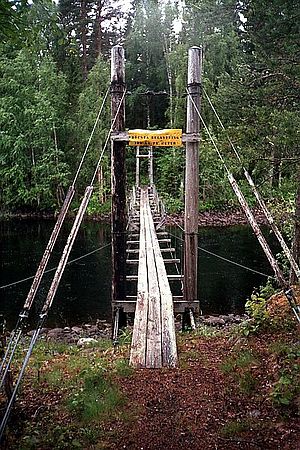
Lögdeälven
Hængebro over Lögdeälven ved Fredrika
Lögdeälven er en skovelv i Västerbottens län i Sverige, med en længde på cirka 200 km. Elven har sine kilder i det højtliggende skov- og vådmarksområdet Stöttingfjället i den sydlige del af landskapet Lappland. I samme område har også Gideälven og Öreälven deres udspring. Lögdeälvens afvandingsområde har en areal på 1.610 km². Lögdeälven løber ud i Bottenhavet ved Rundvik i Nordmalings kommun, vest for byen Nordmaling. Älvens dal har en stor rigdom af landskabsformer, hvilket demonstrerer en elvs udvikling efter den seneste istid. Blandt de seværdige former kan nævnes kløften, som visse steder er 60 meter dyb, samt elvens nogle steder kraftige meandersving, som danner flere kurvesøer. Lögdeälven er kun lidt påvirket af menneskelig aktivitet, og løber ureguleret; Hele floden, inklusive de fleste bifloder, indgår i Natura 2000-planlægningen.